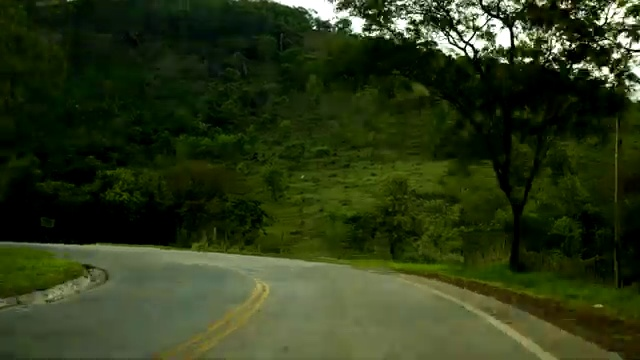
Fire: no
Smoke: no